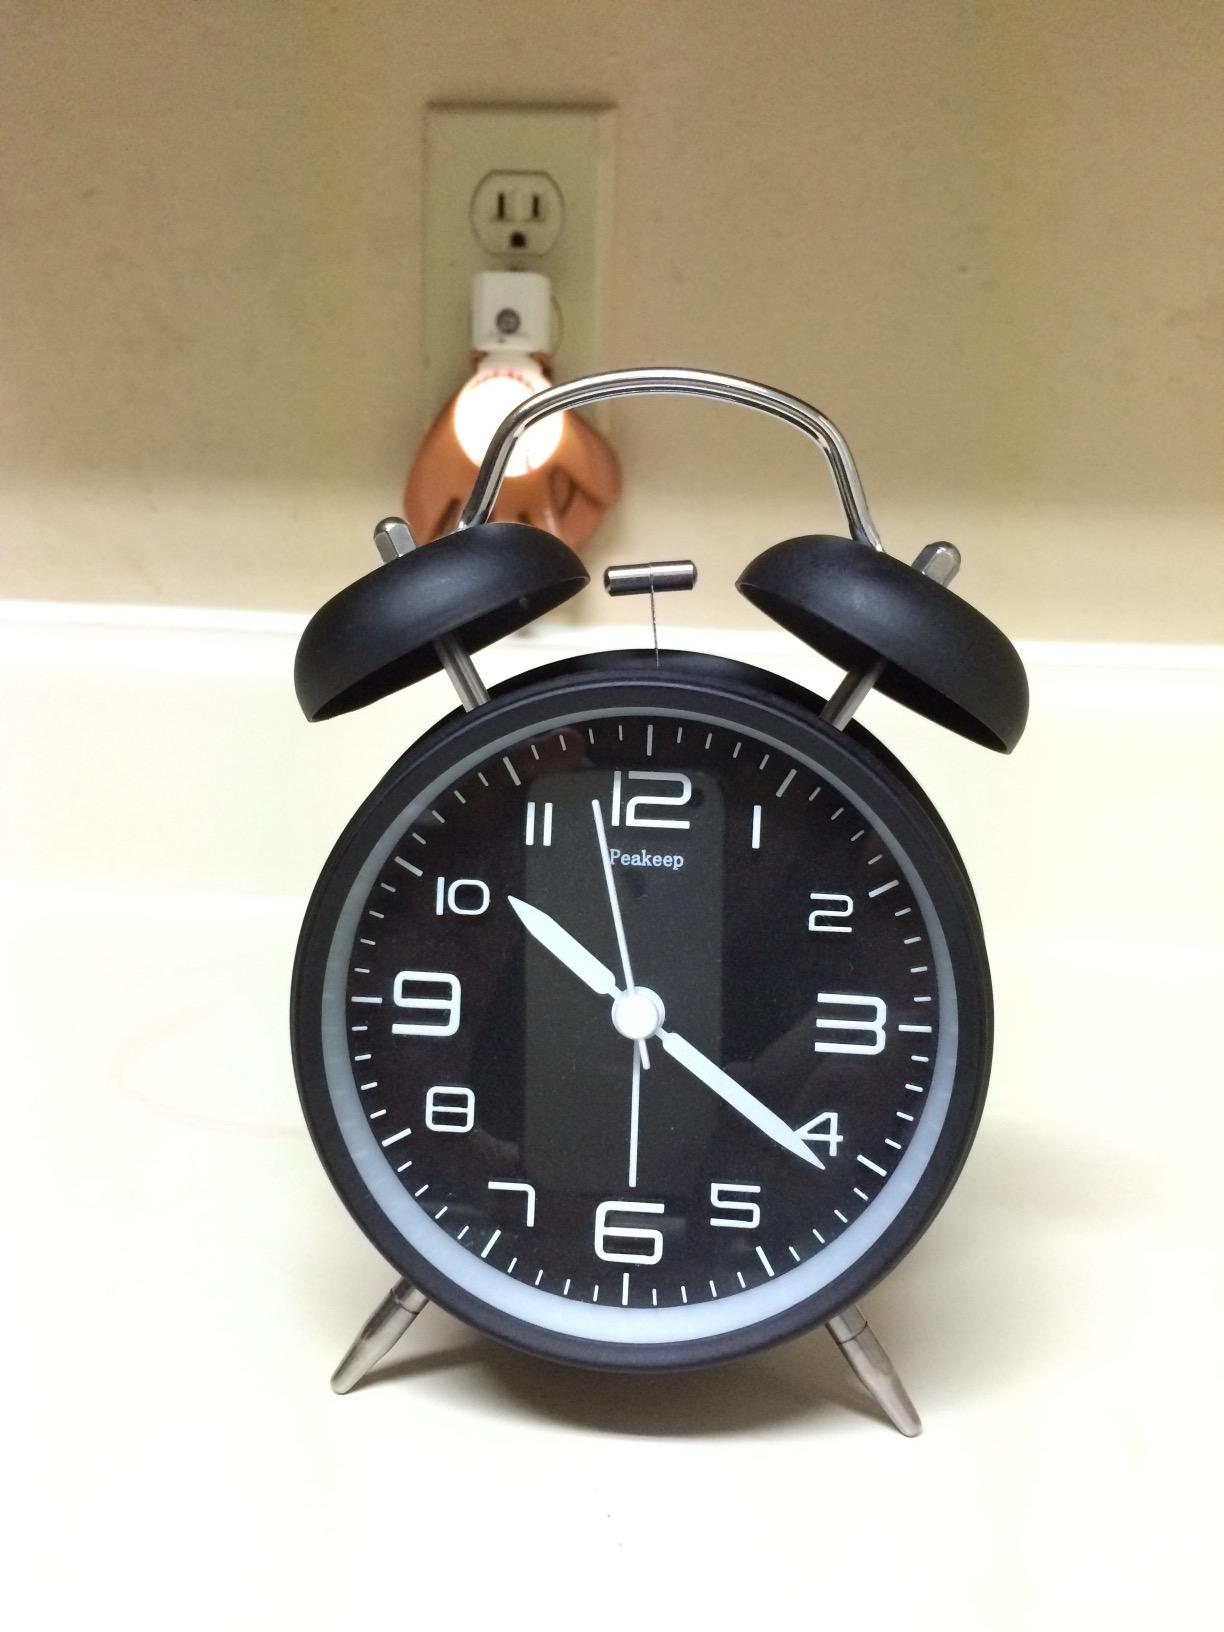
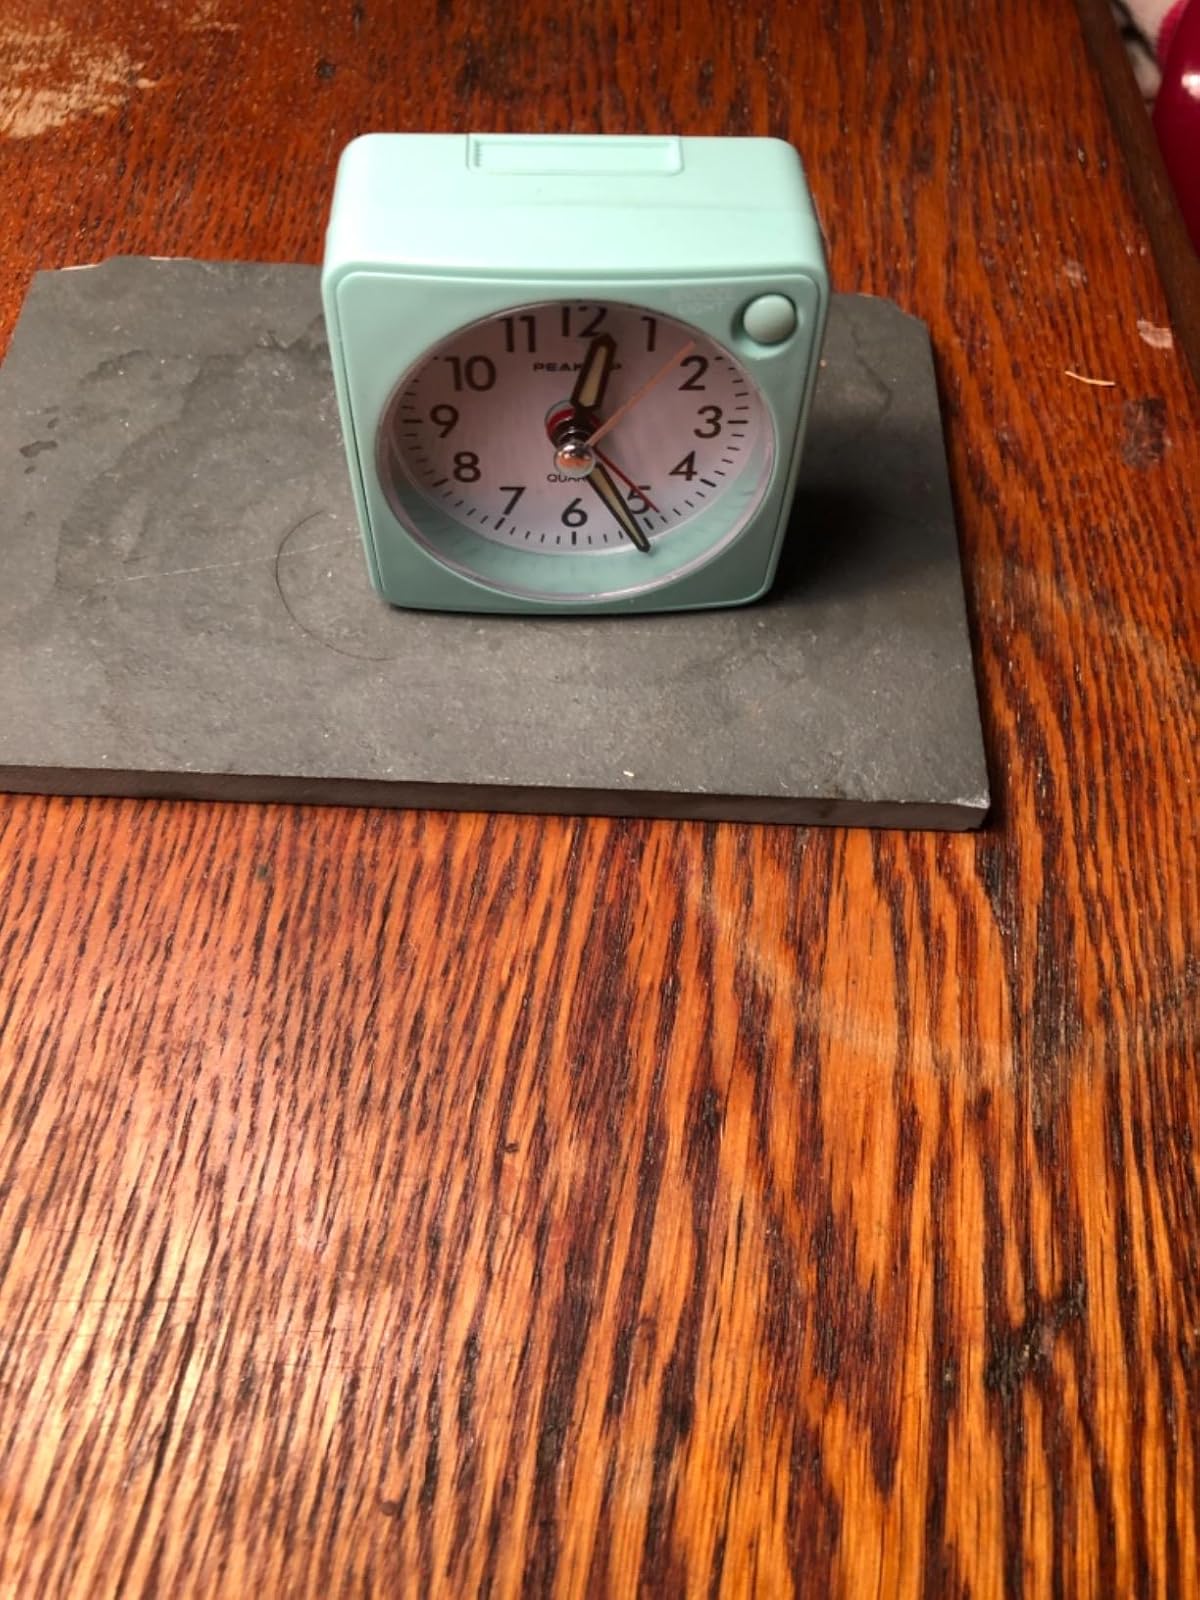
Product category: clock
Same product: no